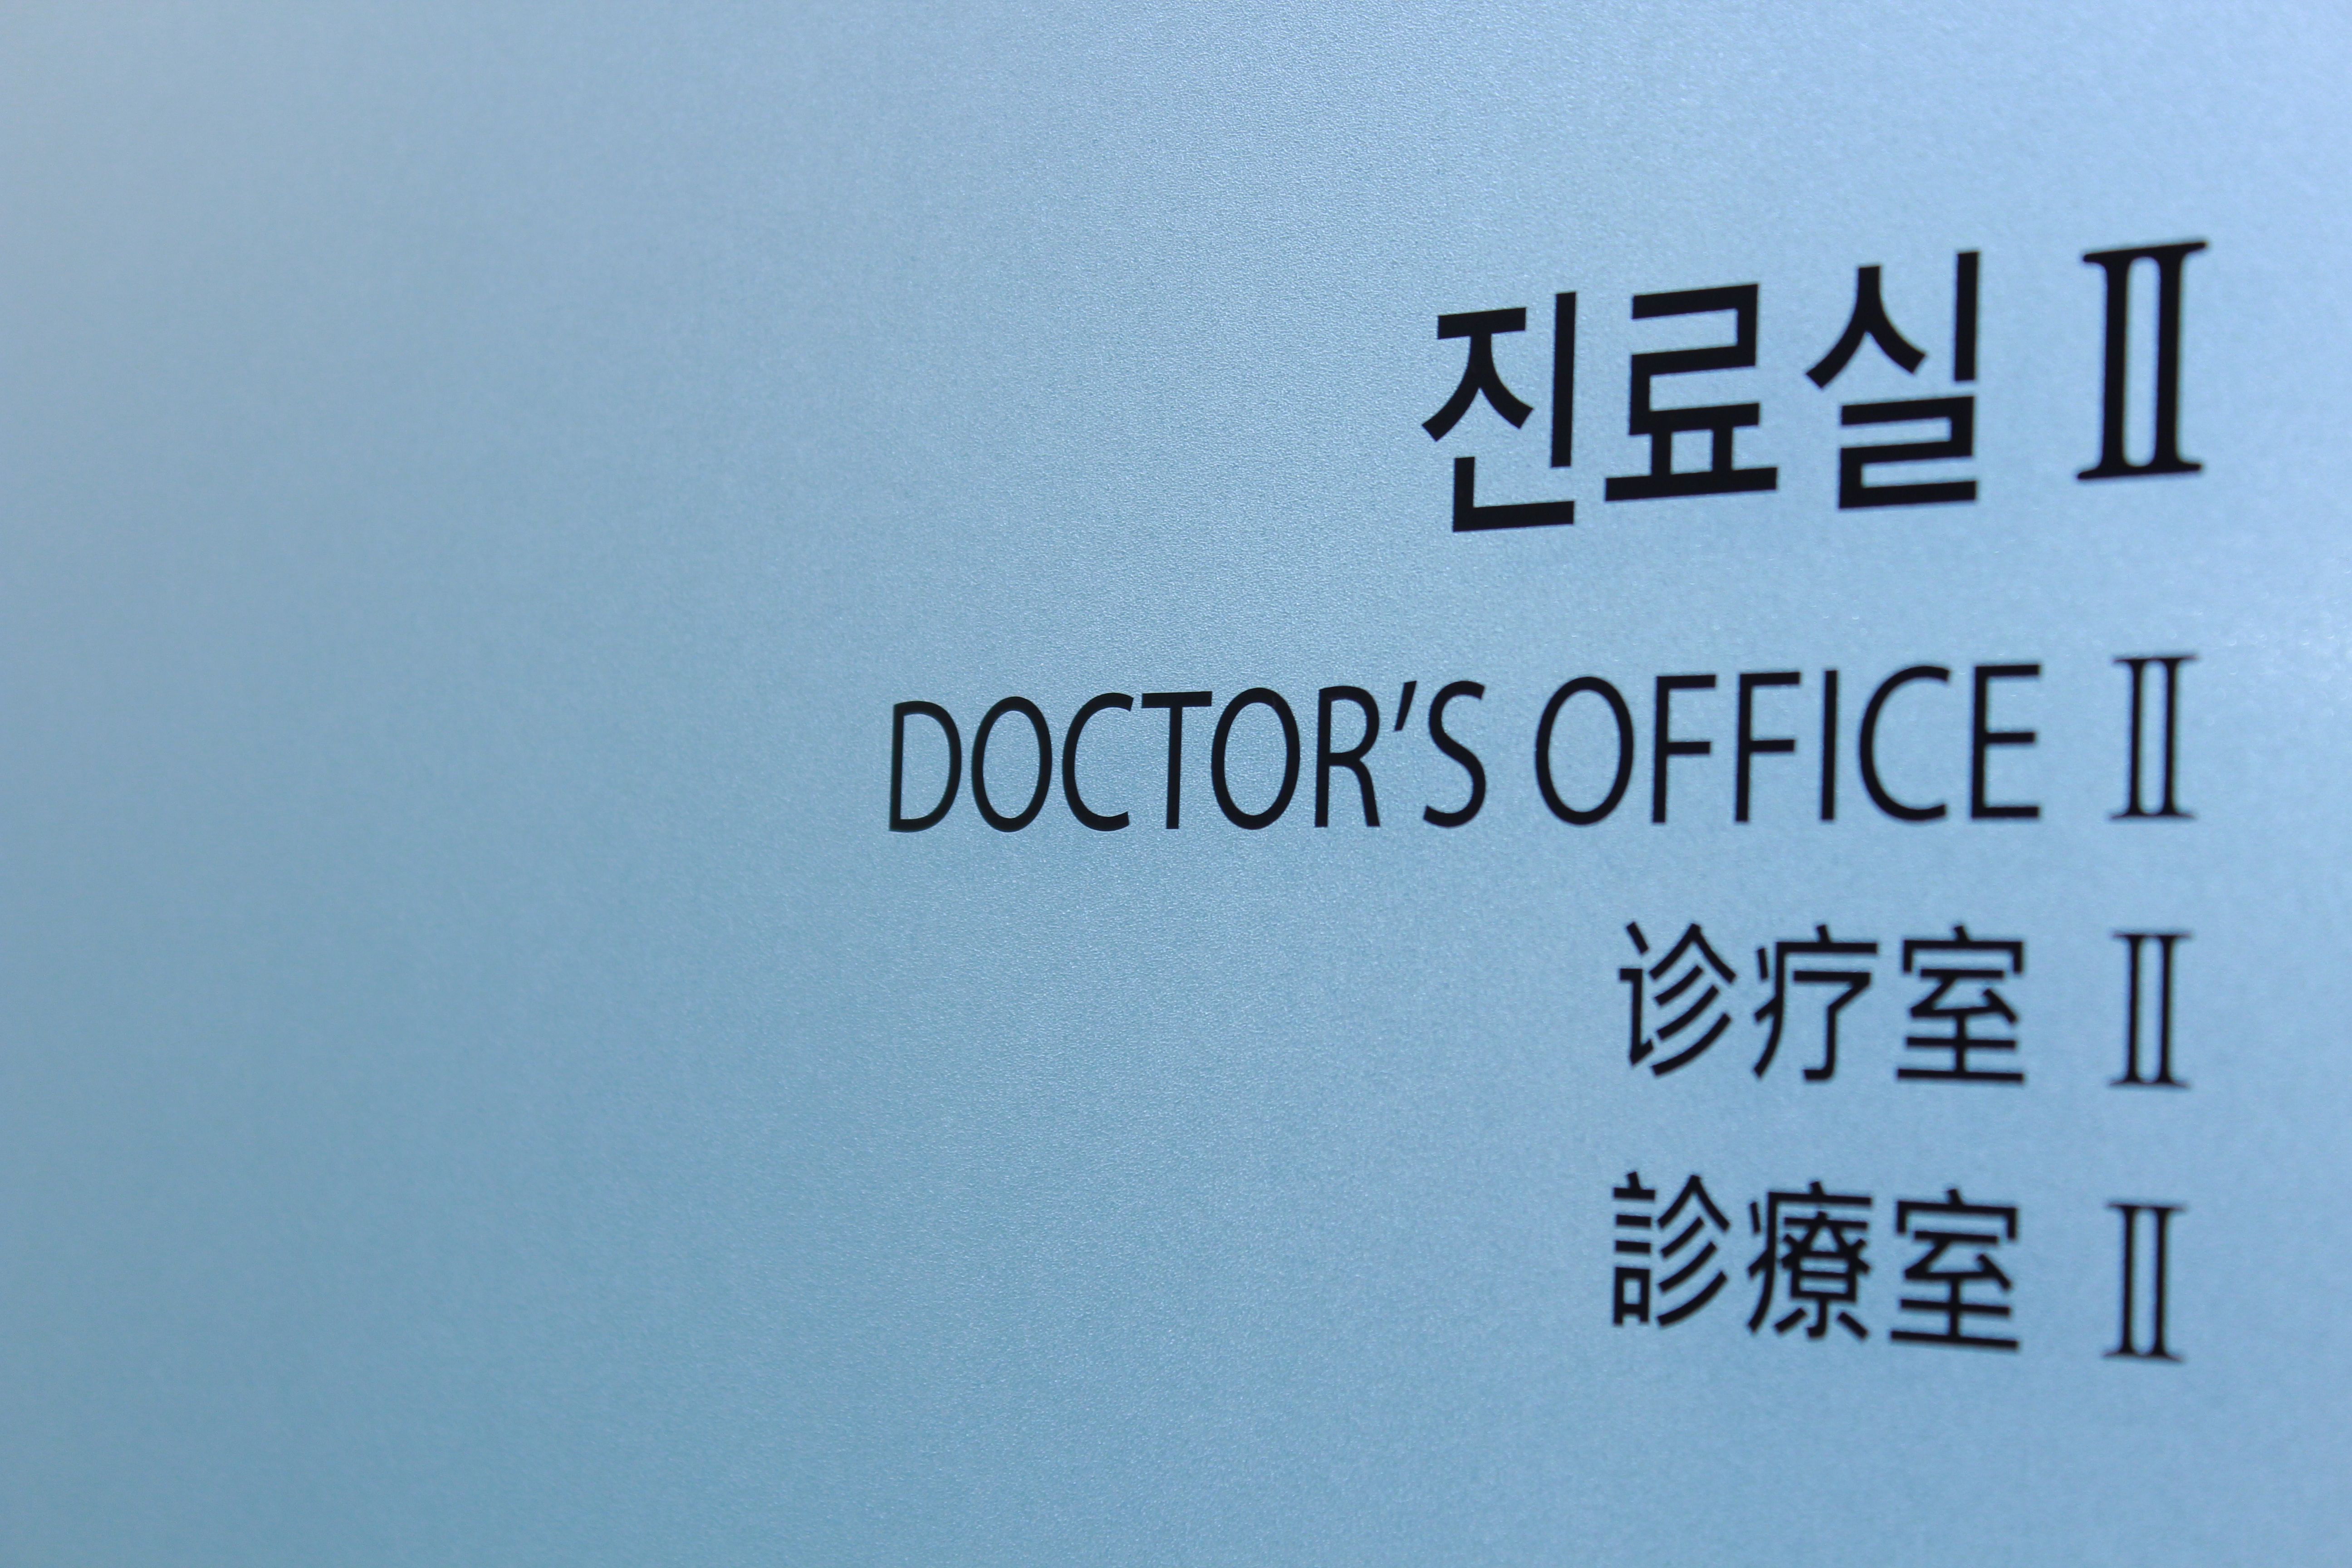
sign, line, office, moon, brand, product, font, logo, text, hospital, doctor, medical